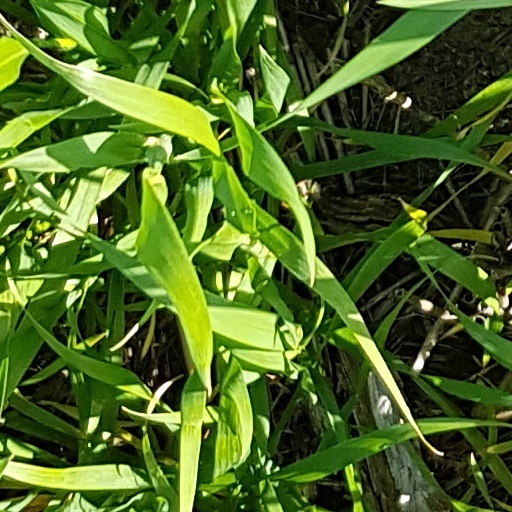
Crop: wheat